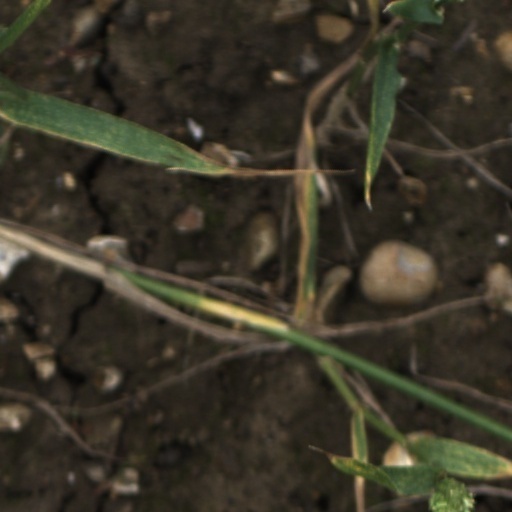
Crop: wheat